William Leake (rugby union)

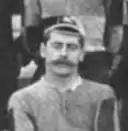
With Harlequin F.C. in 1895

William Ralph Martin-Leake (21 December 1865 – 14 November 1942) was an English rugby union forward who played club rugby for Cambridge University and Harlequins and international rugby for England. In 1890 Leake became one of the original members of the Barbarians.